Sobha Singh (builder)

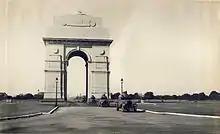
India Gate in 1930s

Sir Malcom Hailey allowed Sobha Singh to buy several extensive sites like the Rashtrapati Bhavan, India Gate, Vijay Chowk and other sites at as little as Rs 2 per square yard, freehold as a reward for their service in the First World War. He bought the land of Connaught Place in 1921 and was given the title of 'Sardar Sahib' in the 1922 birthday celebrations. He hired around 6,000 Bagadi laborers and dozens of supervisors, clerks and accountants with stone imported from Dholpur. The Bagadis were famous for building Mughal monuments like the Taj Mahal, Red Fort, Humayun's Tomb and others. The laborers had very low wages- 80 paisa for men and 60 paisa for women per day. During this time Sujan Singh left for Punjab to help his younger son, Ujjal Singh.